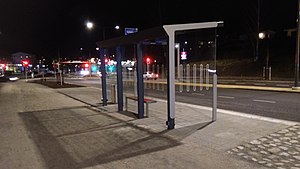
Klaukkala
Klaukkala er en finsk landsby med 17.340 indbyggere beliggende i Nurmijärvi kommune i landskapet Nyland. Landsbyen er den største og hurtigst voksende i kommunen. Klaukkala har betydelig migration hovedsageligt fra Helsinki konurbation, for som en landsby i en halv times kørsel væk fra Helsinki centrum tiltrækker den især familier med børn.